List of solar eclipses visible from the United States

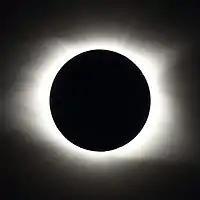
A view of the solar eclipse on August 21, 2017 from Newberry, South Carolina, during totality.

From 1900 to 2100, the state of Montana will have recorded a total of 93 solar eclipses, one of which is an annular eclipse, and five of which are total eclipses, and one of which is a hybrid eclipse. The one annular solar eclipse will occur on March 10, 2100. Three of the total solar eclipses occurred on July 9, 1945; February 26, 1979; and August 21, 2017, and the remaining two will occur on August 23, 2044 and September 14, 2099. The lone hybrid eclipse, of which both its total and annular eclipse portions passed over Montana, occurred on April 28, 1930.